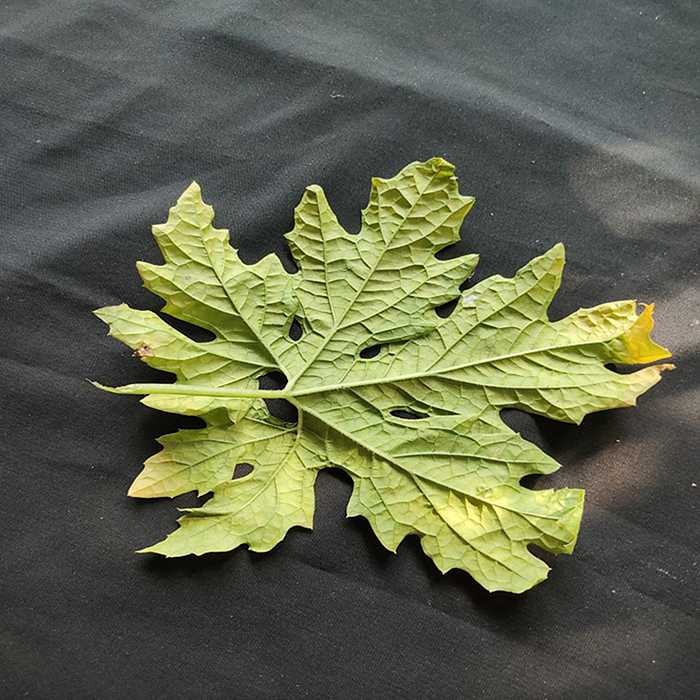
Plant: Bitter Gourd
Label: Mosaic virus